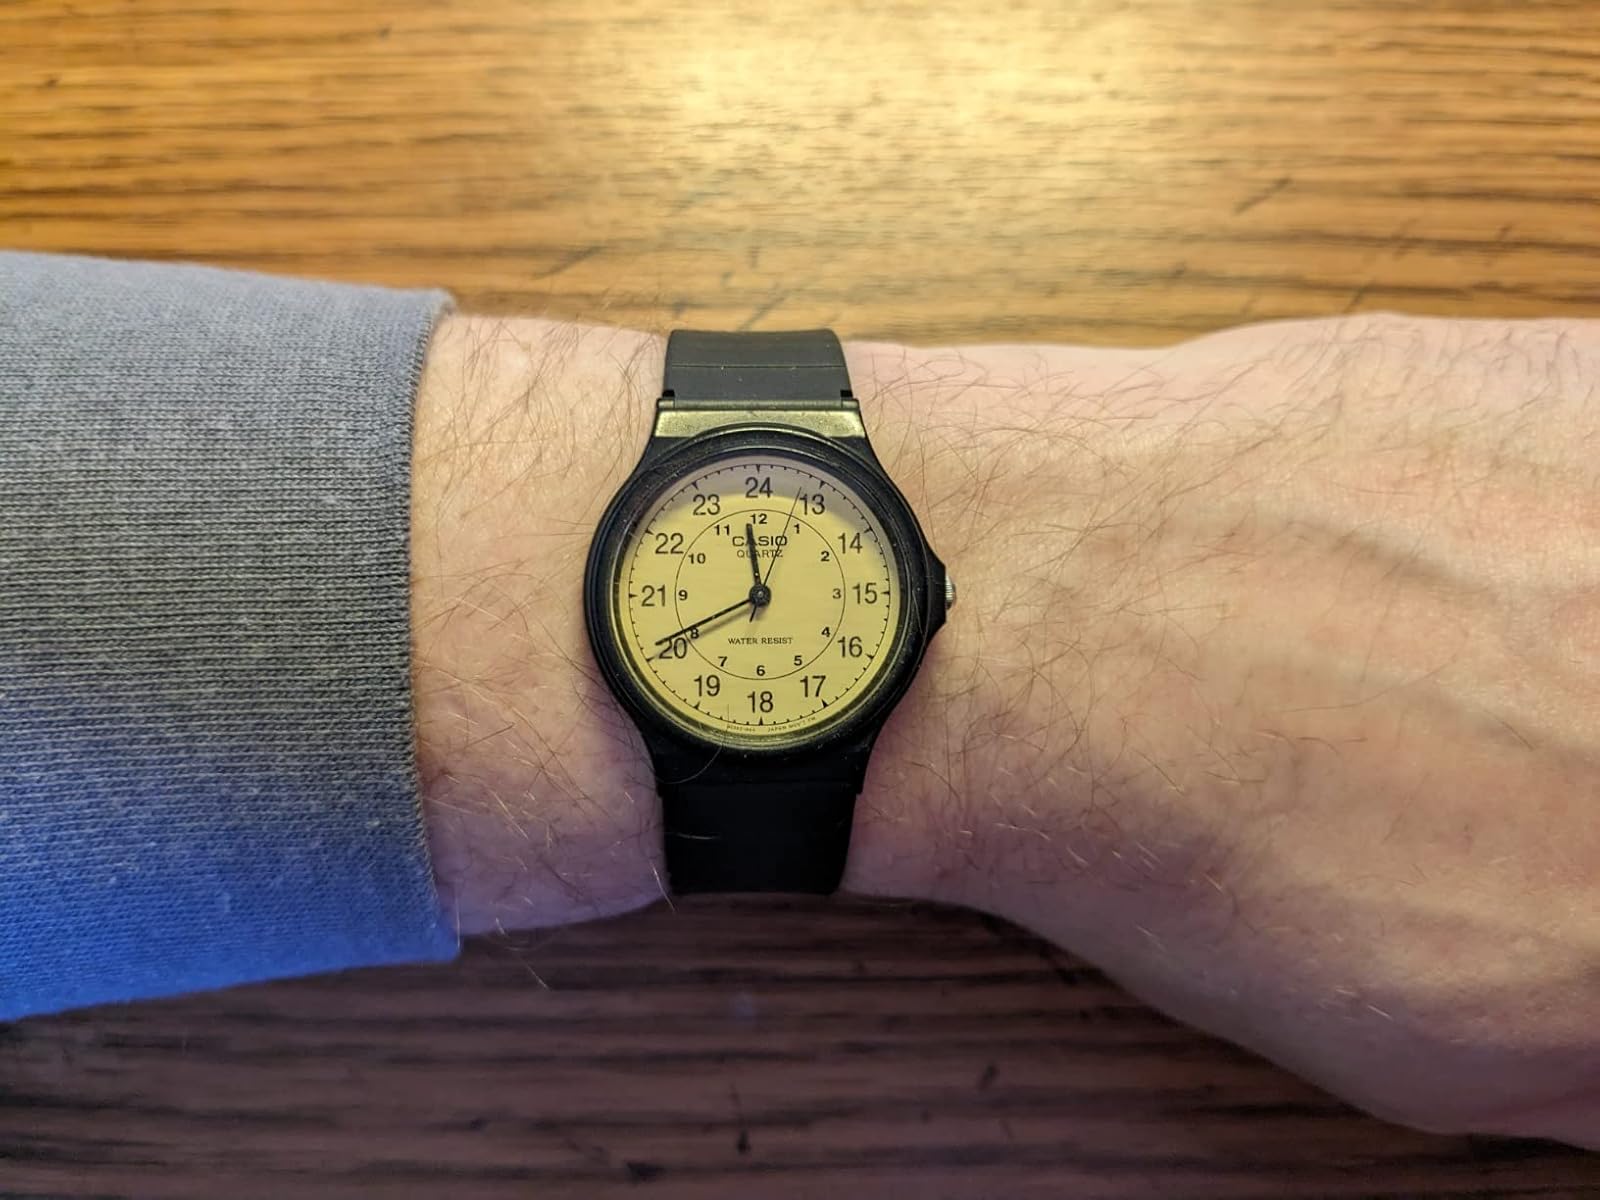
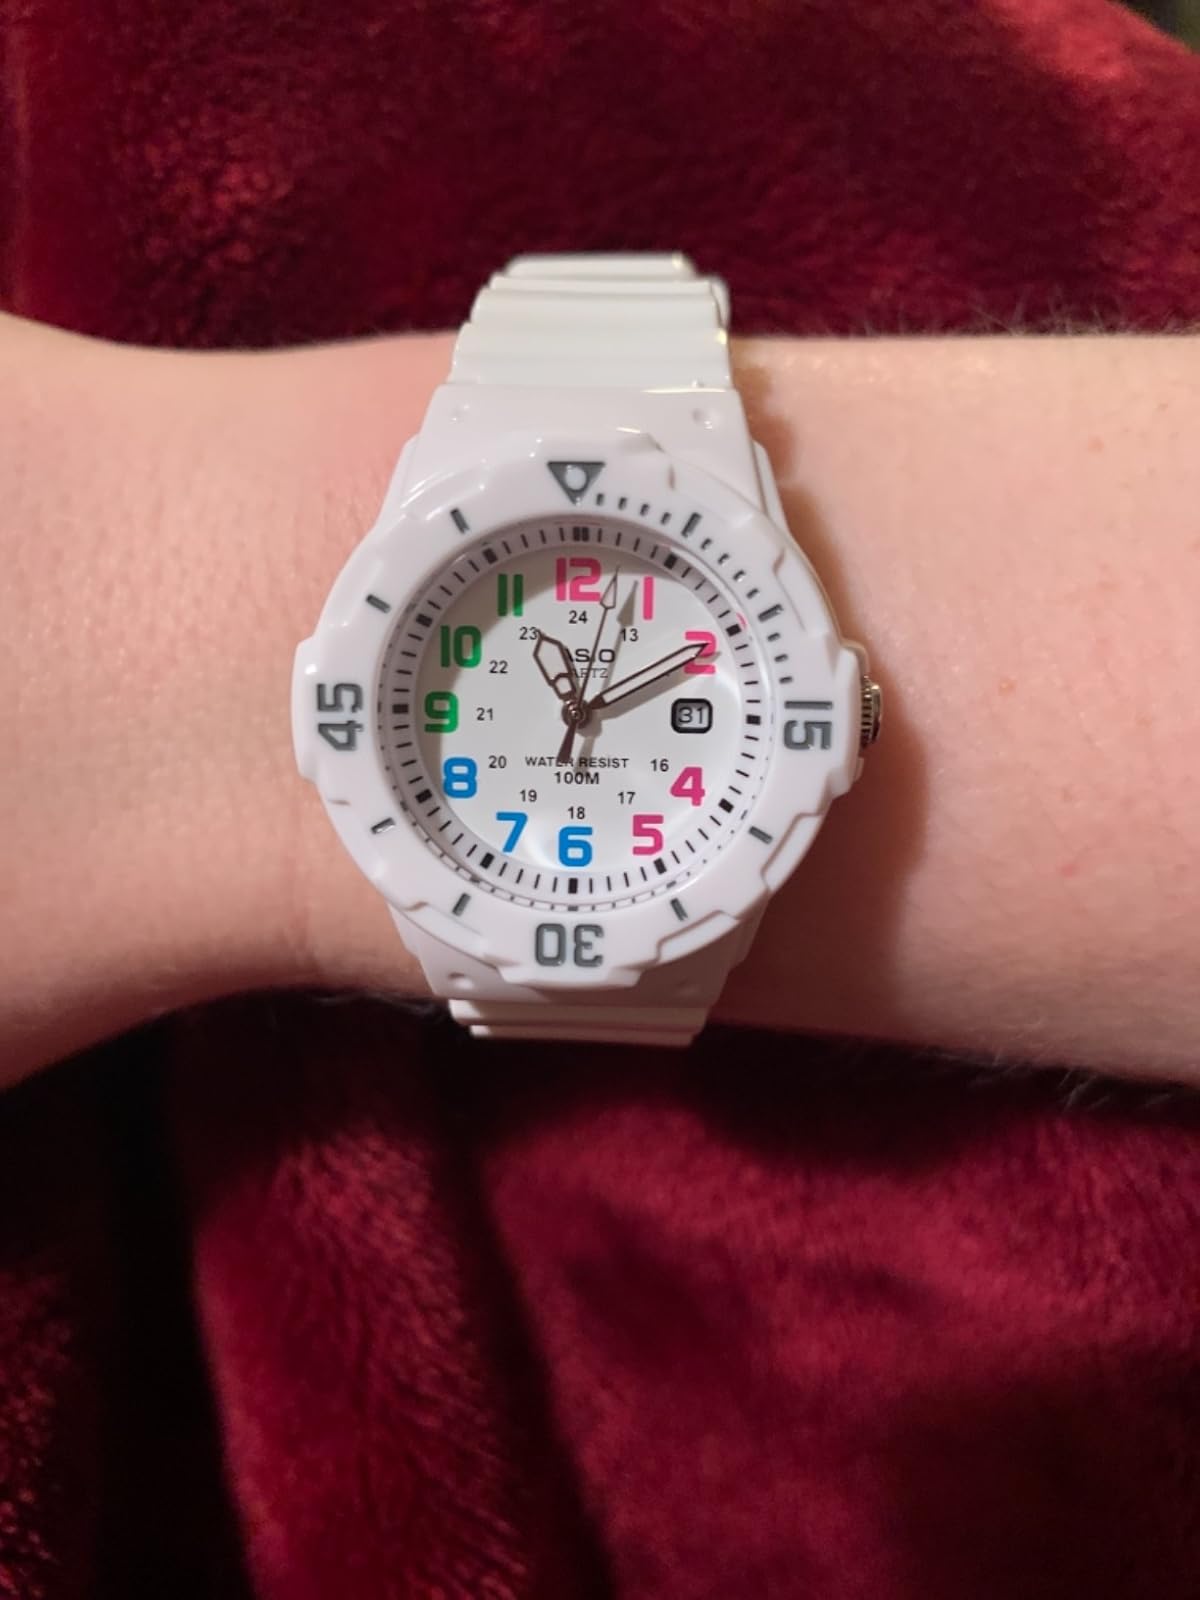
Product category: accessories_watch
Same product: no